Ismail Patel

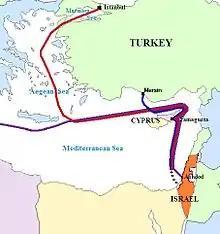
Gaza flotilla route

Ismail Patel (born 1962) is a British optician, and founder of Friends of Al-Aqsa, an NGO based in Leicester.